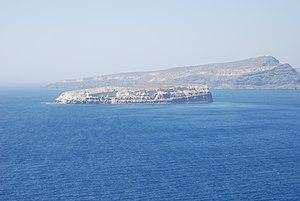
Aspronissi, en grec Ασπρόνησι, est une petite île inhabitée de Grèce située en mer Égée. Elle fait partie de l'archipel de Santorin, une des Cyclades. Elle est la plus petite des trois îles constituant les vestiges de l'ancienne île de Santorin détruite vers 1600 av. J.‑C. au cours de l'éruption minoenne.